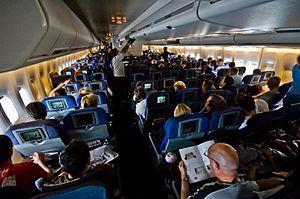
L'aéronautique comporte les sciences et les techniques ayant pour but de construire et de faire évoluer un aéronef dans l'atmosphère terrestre.